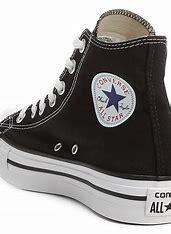
Brand: Converse
Model: Chuck Taylor All Star